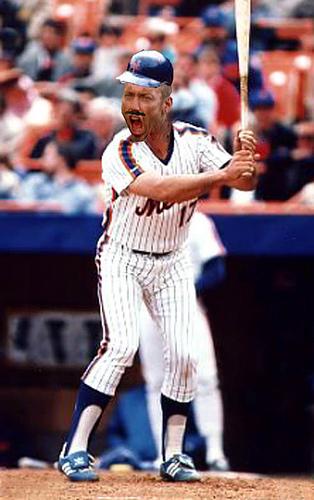
A batter standing in the batter's box during a baseball game.